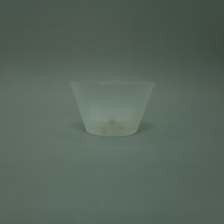
Color: white/transparent
Cap type: disc/press top cap